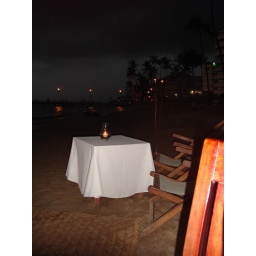
lounge chairs beside our dinner table for dessert and relaxing...